BBC Radio WM

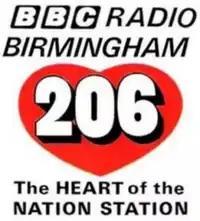
BBC Radio Birmingham logo

On 15 January 2021, BBC Radio Wolverhampton launched as a temporary sister station. The service provided eight hours of opt-out programming for listeners in Wolverhampton and the surrounding area each weekday until 31 March 2021.